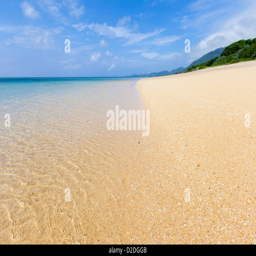
sandy beach and clear turquoise waters on a tropical island .